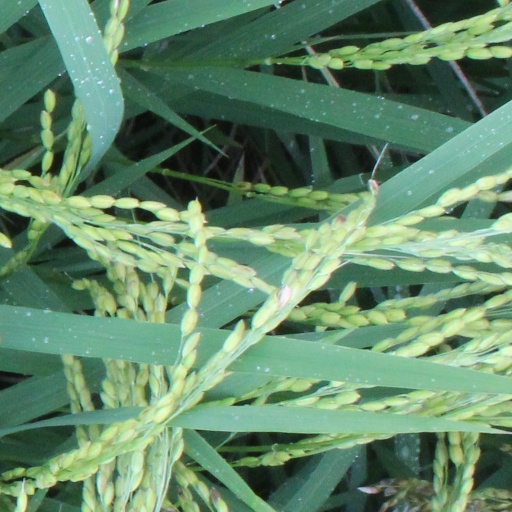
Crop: rice